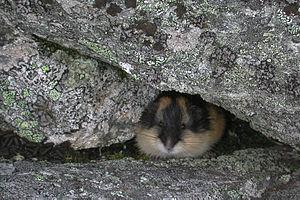
Lemming des toundras de Norvège, dans le mont Njuolja, parc national d'Abisko
Le parc national Abisko est un parc national du nord de la Suède, dans la commune de Kiruna, du comté de Norrbotten en Laponie et non loin de la frontière norvégienne. Il est situé à l'ouest du village d'Abisko.